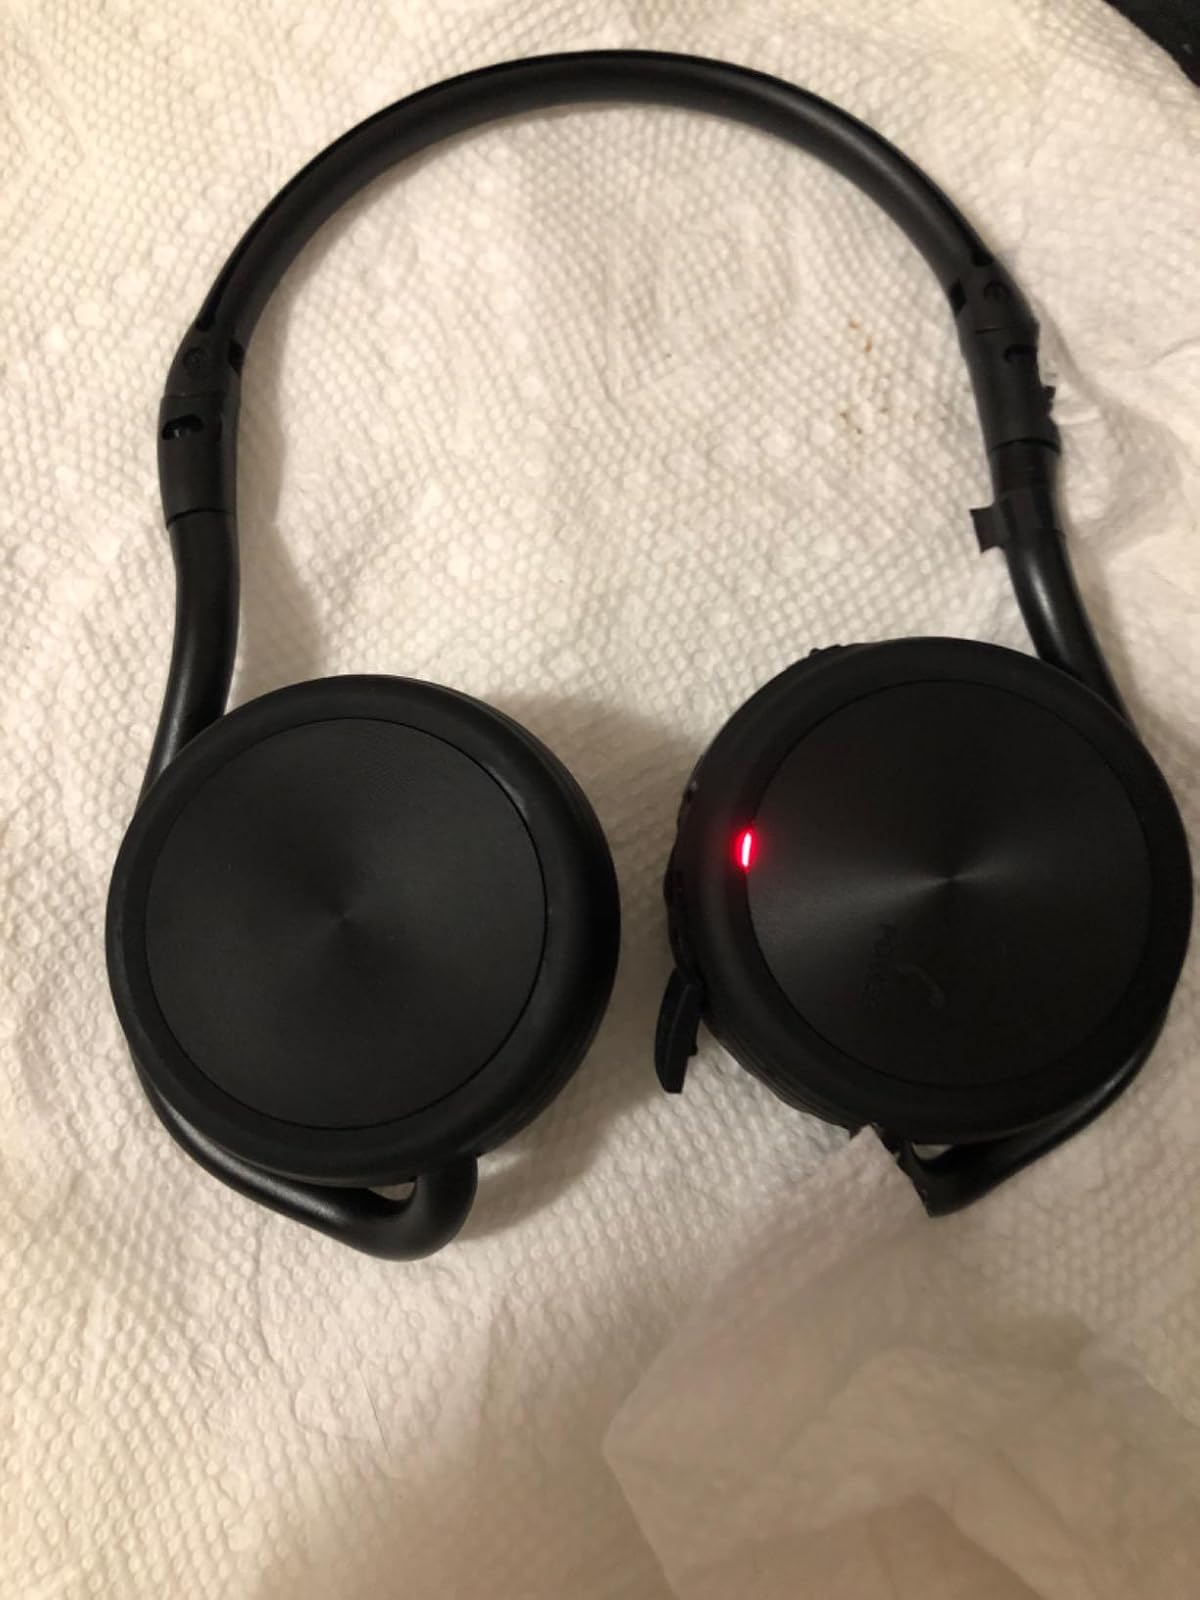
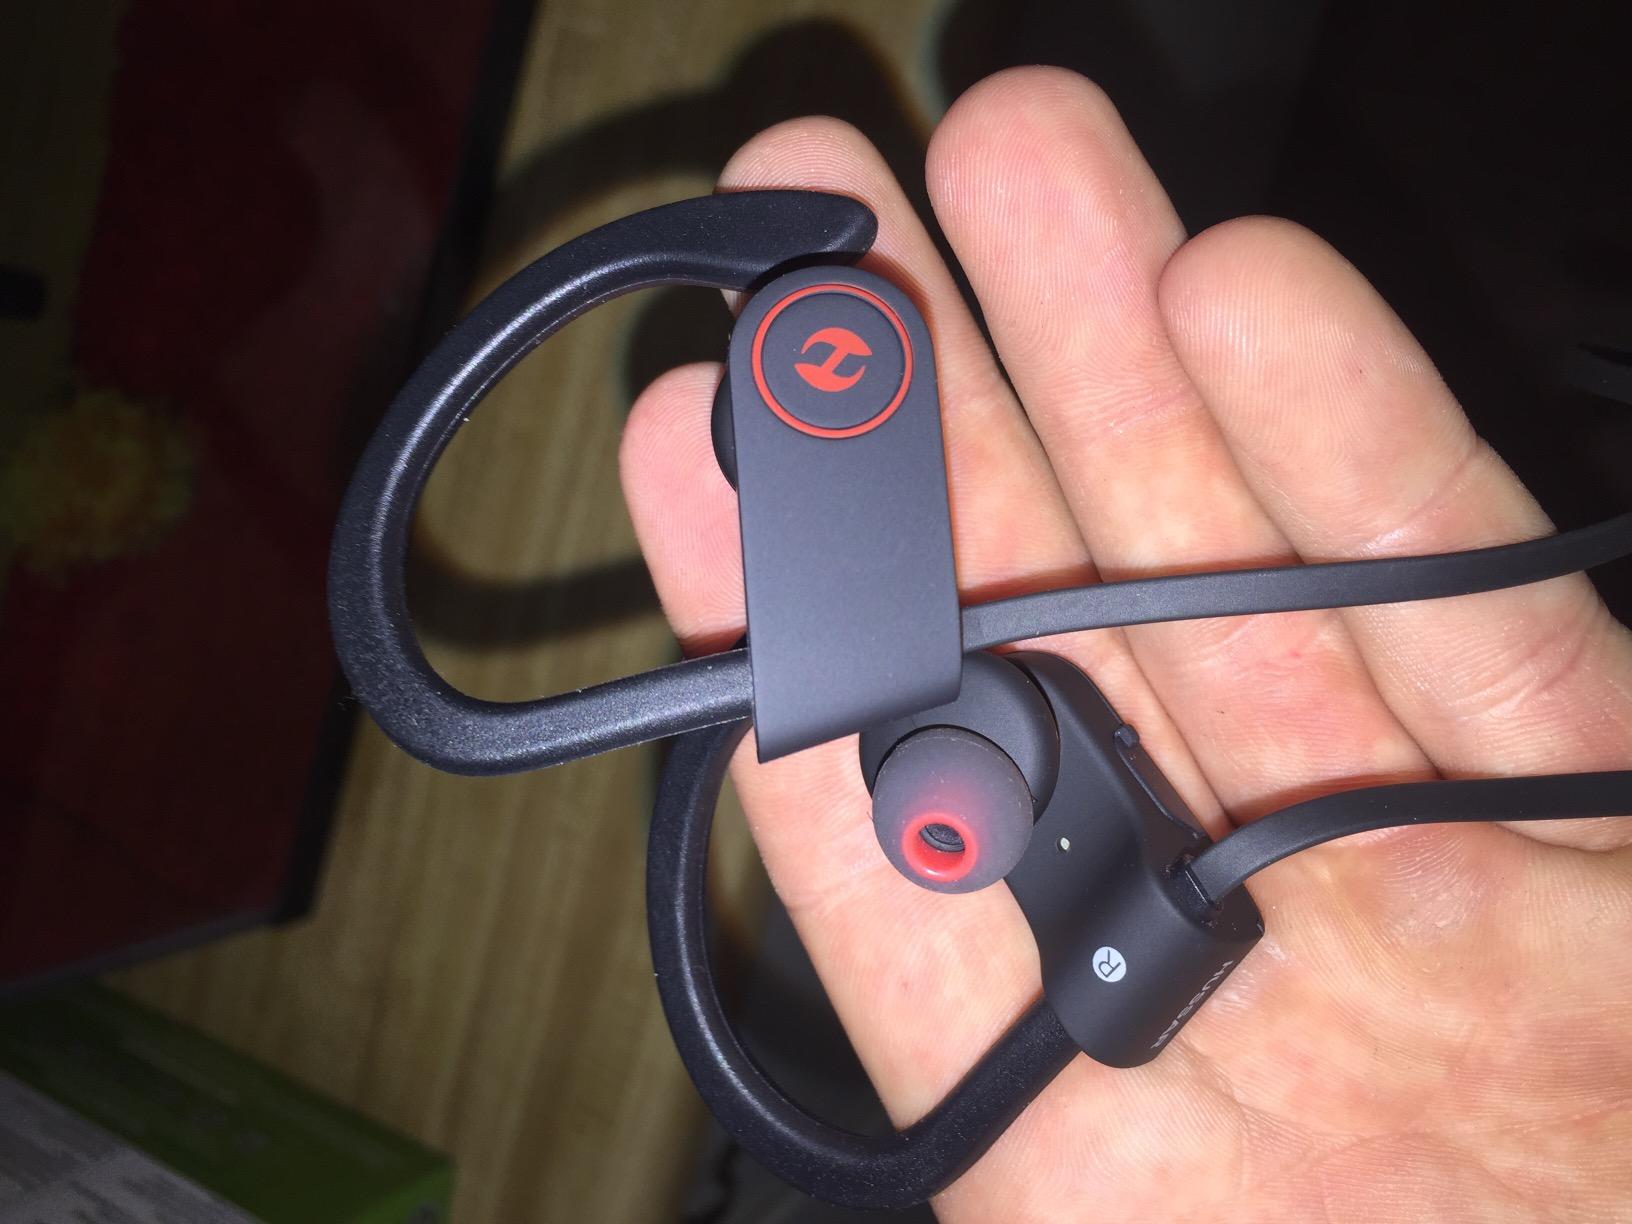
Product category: headphones
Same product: no